Death of Michael Stewart

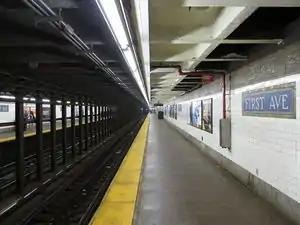
The First Avenue subway station

On September 15, 1983, aspiring artist and model Michael Stewart left the Pyramid Club in Manhattan's Lower East Side